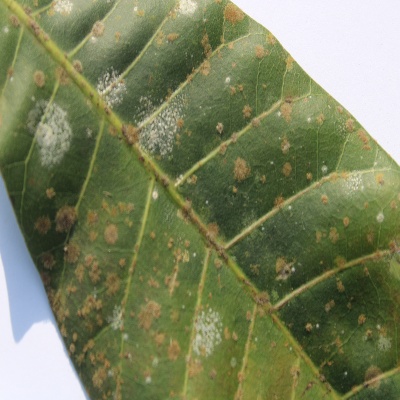
Crop: Cashew
Condition: red rust